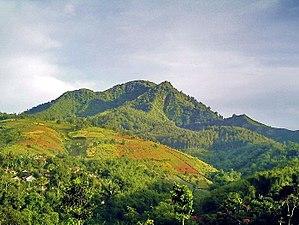
Mont Manglayang 1835m
Le mont Manglayang est un stratovolcan situé à 25 km à l'est de Bandung, sur l'île de Java en Indonésie. Le volcan est situé dans le kabupaten de Bandung, au centre de la province de Java occidental. Il fait partie de la chaîne de volcans qui compose le relief volcanique du nord du district de Bandung, incluant le Tangkuban Parahu. Le Manglayang culmine à 1 835 mètres d'altitude et possède une hauteur de culminance de 338 mètres.